Kalasangham Films

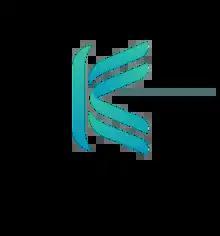

Kalasangham Films is an Indian film production and distribution company based in the Malayalam film industry. It was founded by M. M. Hamsa. It has since gone on to distribute several films in Malayalam and other regional Indian languages.